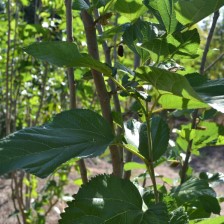
Variety: ChiangMaiBuriram60